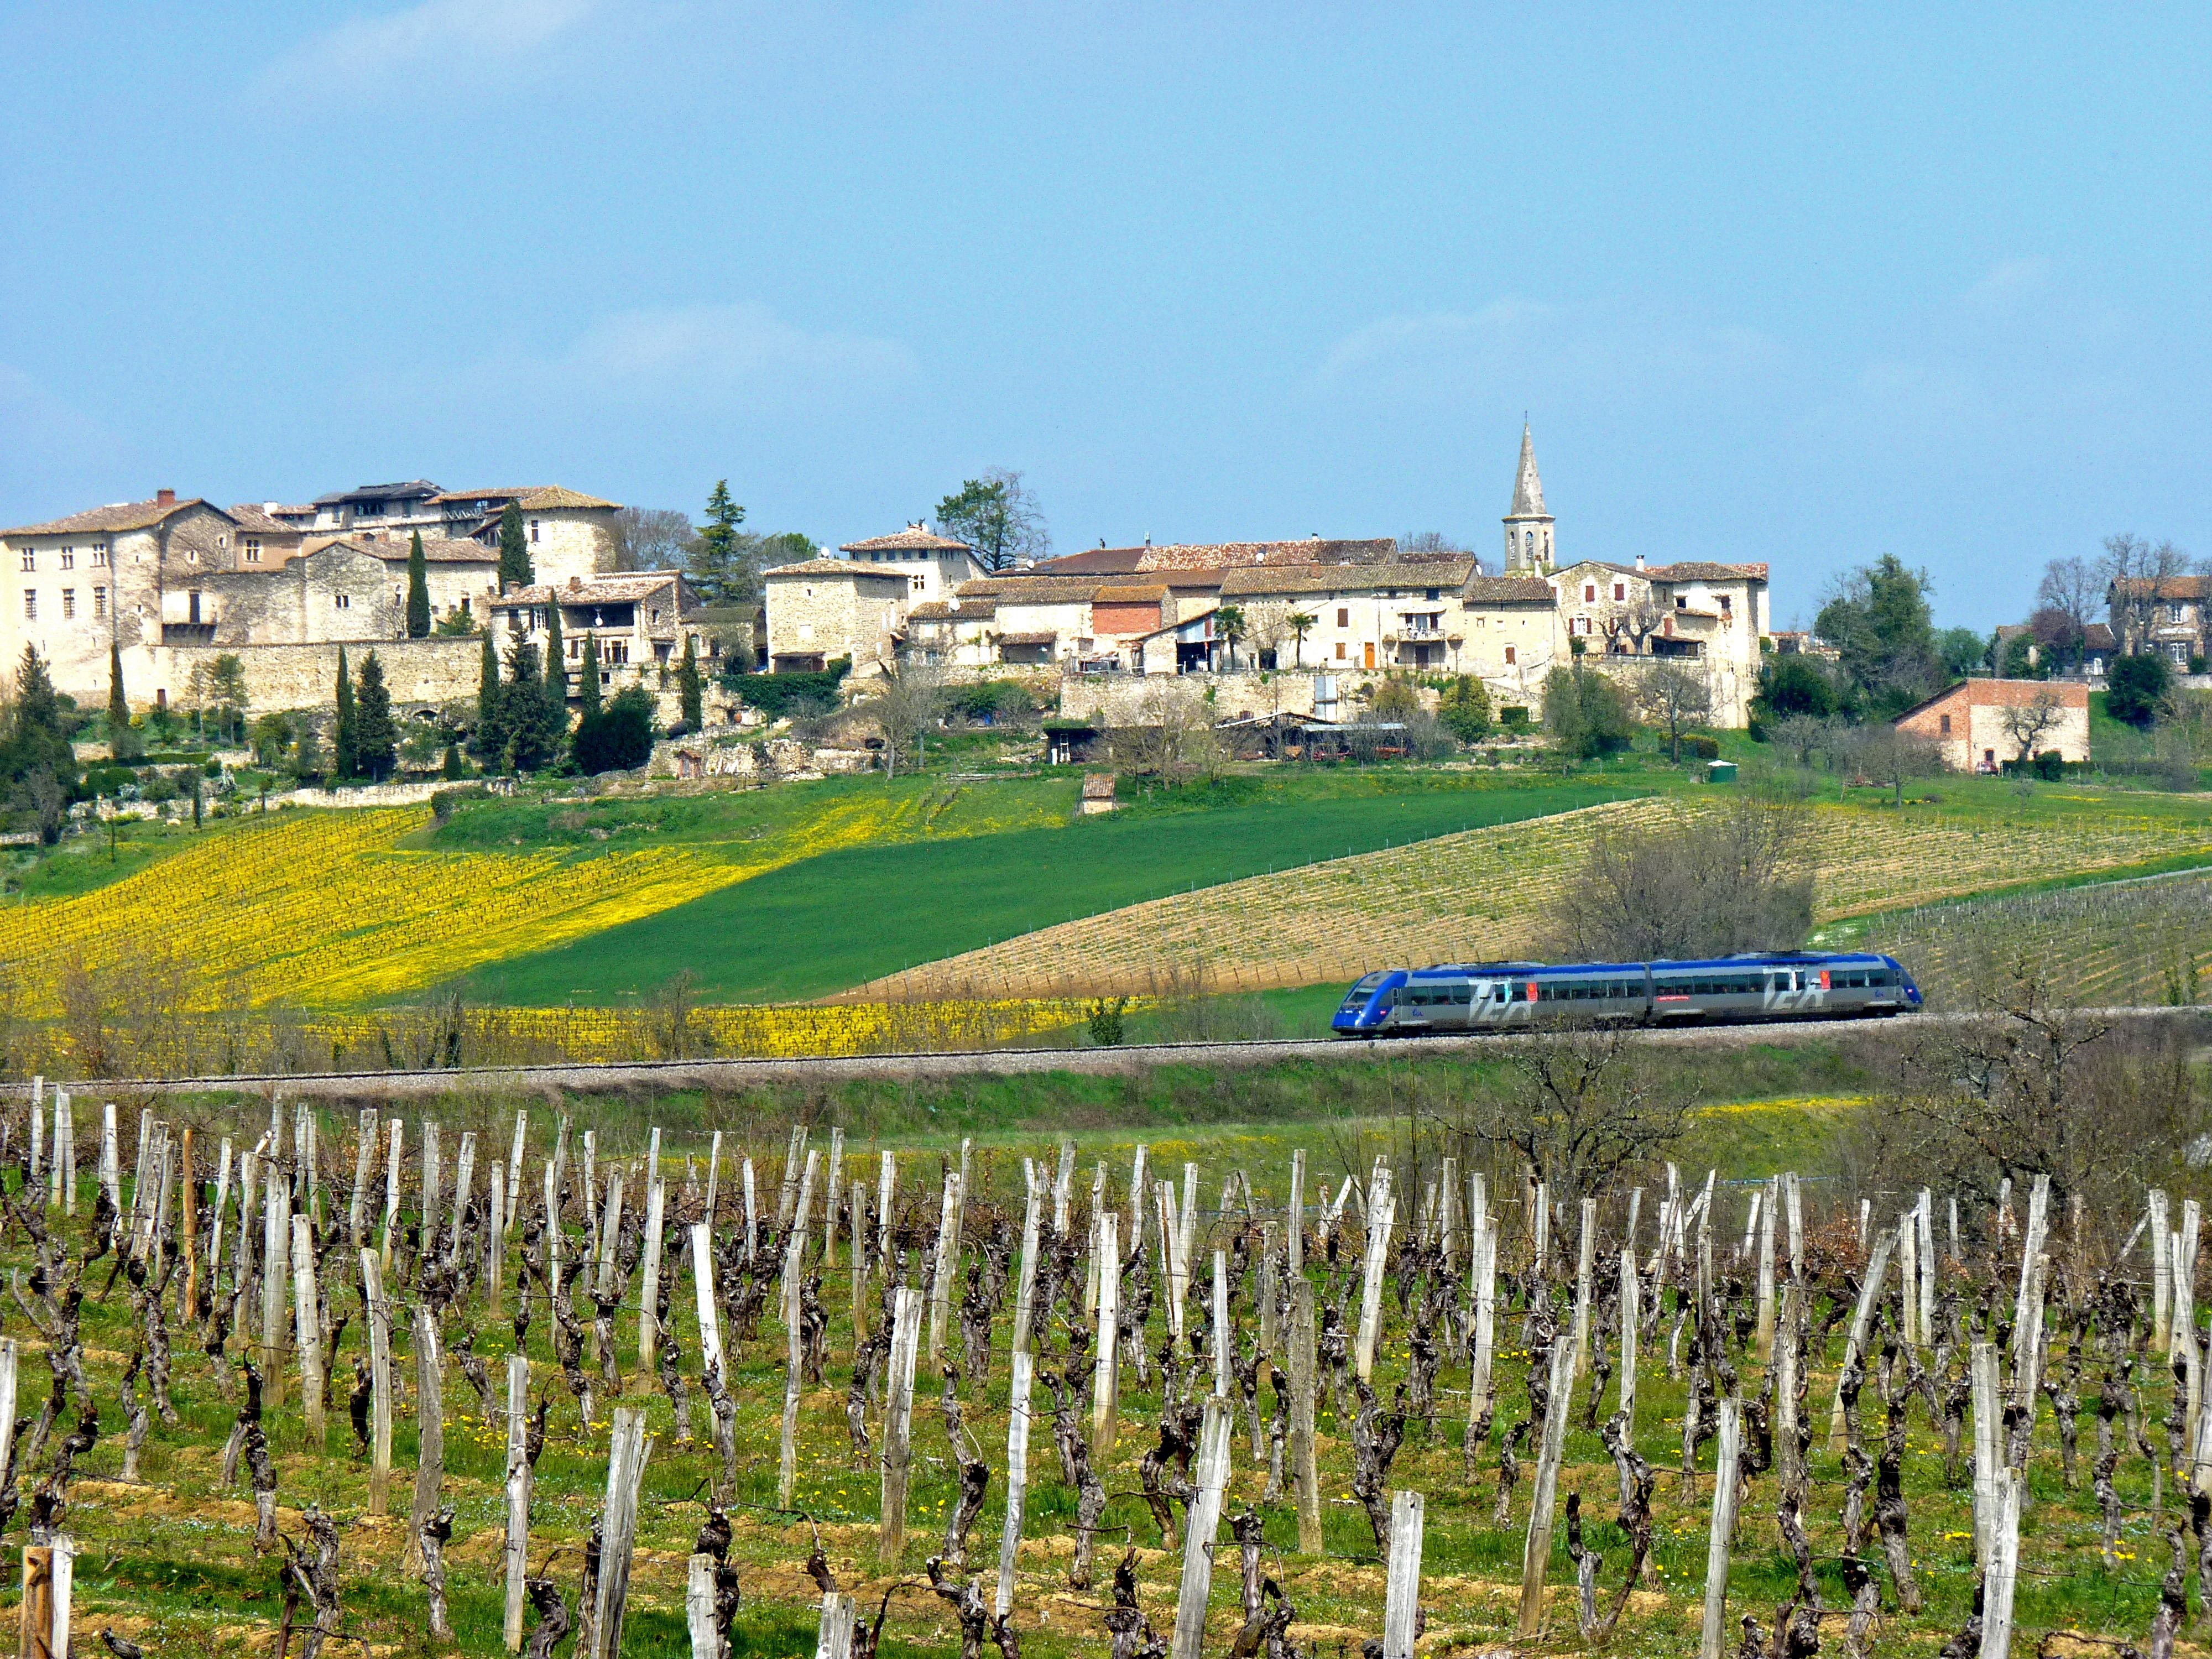
landscape, vineyard, farm, town, train, village, agriculture, waterway, colors, wallpaper, estate, rural area, paddy field, residential area, x 72500